Nicholas Radford

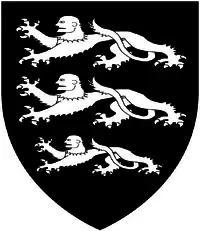
Arms of Radford: "Sable, three lampagoes passant coward in pale argent"

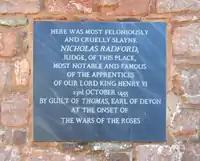
Inscribed slate tablet at Upcott Barton, composed and erected by the owner circa 2015

Nicholas Radford (c. 1385 – 23 October 1455) of Upcott in the parish of Cheriton Fitzpaine, and of Poughill, Devon, was a prominent lawyer in the West Country who served as Member of Parliament for Lyme Regis, Dorset (May 1421) and Devon (1435). During the anarchic times of the Wars of the Roses he was caught up in the dynastic West Country rivalry between Thomas de Courtenay, 5th Earl of Devon, of Tiverton Castle, for whom during his minority he had acted as steward, and William Bonville, 1st Baron Bonville, of Shute. His murder in 1455 by the Earl's faction "ranks among the most notorious crimes of the century", and was the precursor of the Battle of Clyst Heath (1455) fought shortly thereafter near Exeter by the private armies of the two magnates. He served as a Justice of the Peace for Devon (1424-1455), as Escheator for Devon and Cornwall (1435-6), Recorder of Exeter (1442-1455) and as Tax Collector for Devon in 1450 and as Apprentice-at-law for the Duchy of Lancaster (1439-1455).